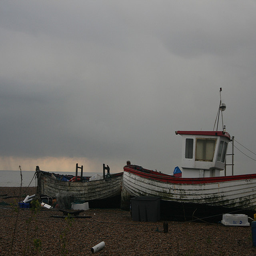
Two boats sitting on top of a beach under a cloudy sky.
A deserted boat on the land by the water.
Two old boats are on the ground by the water.
Two run down boats on the beach with a sky full of dark clouds.
Two boats on land out of the water.